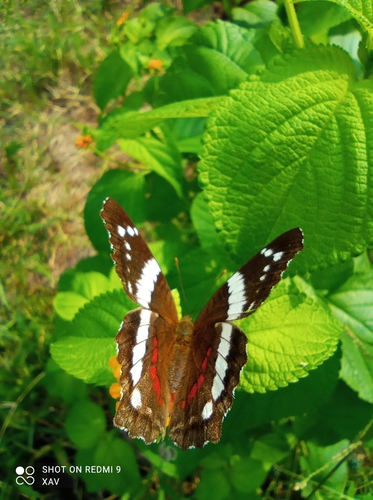
Scientific name: Anartia fatima
Common name: Banded peacock
Family: Nymphalidae
Order: Lepidoptera
Pollinator type: Primary pollinator
Habitat: Open areas and gardens
Geographic range: South America
Conservation status: Least Concern